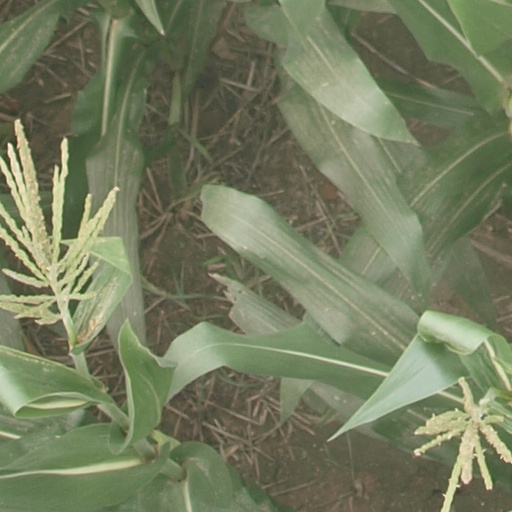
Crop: maize; corn